Gaynell Tinsley

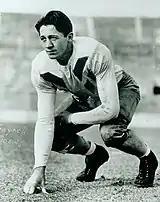
Tinsley while at LSU

Tinsley's profile at the College Football Hall of Fame describes him as such: "Tinsley was a magnificent athletic specimen, standing 6-0, and weighing 196-pounds, size he used equally well as a defensive stalwart who was a blocking master." As a sophomore in 1934, Tinsley had a 65-yard pass reception, thrown by halfback Abe Mickal, against Southern Methodist University, which stood as a record for several years as "the longest pass in Southern football history." Tinsley's coach at LSU, Bernie Moore, once said, "Tinsley could have made All-American at any position. He was so tough, he made blockers quit. He's the greatest lineman I ever saw."